Big Gay Al's Big Gay Boat Ride

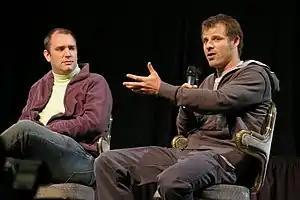
"South Park" co-creators Trey Parker and Matt Stone wrote "Big Gay Al's Big Gay Boat Ride"

"South Park" animators created the episode using PowerAnimator, the Alias Systems Corporation animation program most commonly known as "Alias". It was particularly challenging for animators to design the complex scheme of lights during the episode's disco club scene. Eric Stough, director of animation for the series, said it took one of the technical directors "about half a day" to set up the brief scene. Parker said he was particularly happy with the animation in "Big Gay Al's Big Gay Boat Ride", and said he believed the series was starting to settle into the defined look it has retained throughout the years. Parker said, "I think that this was where we finally felt like we got it right, we got the look of it right". However, the animation includes some perspective errors, particularly during the football scenes, where Chef stands about as wide as a 10-yard marking on the field. Parker said the animators worked for a long time on the snow in the outdoor scenes, but ultimately decided they did not like how it came out.